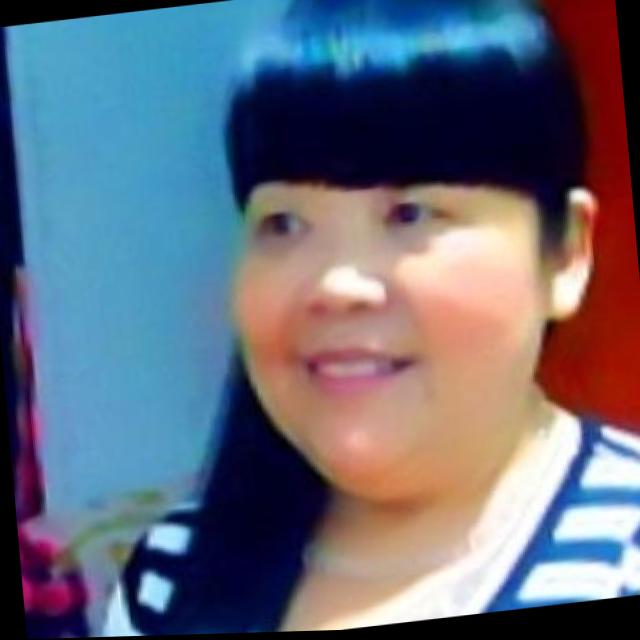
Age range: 21-44